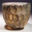
Label: cup